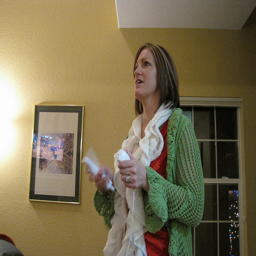
A woman holding a Nintendo Wiimote and nunchuk
A woman standing indoors waves a wii mote.
A woman standing in front of a picture with remotes in her hands.
there is a woman that is playing a video game
a person standing up and holding two remotes